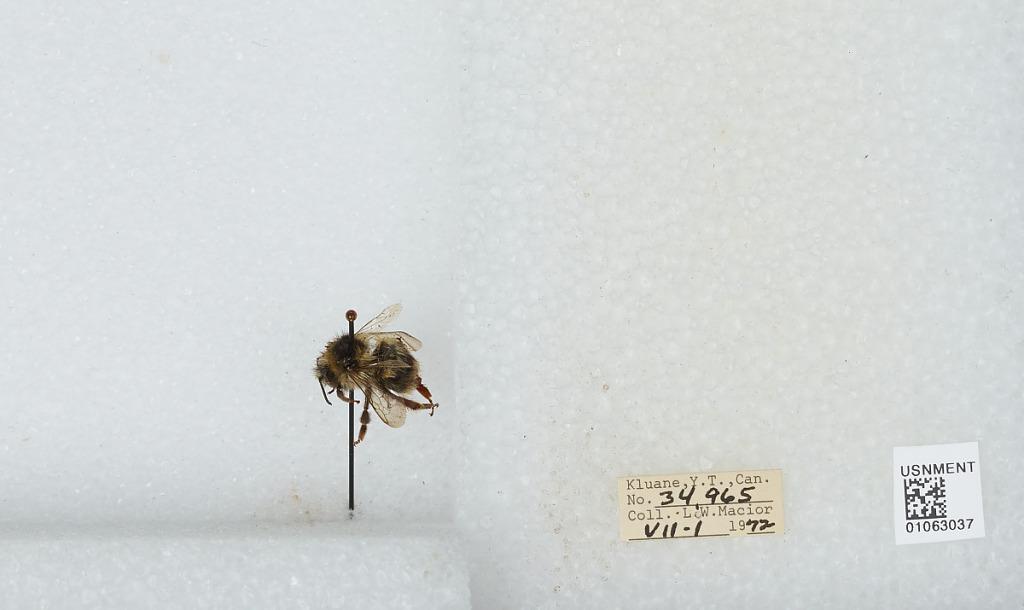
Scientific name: Bombus bifarius nearcticus
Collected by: L. Macior
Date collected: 1972-7-1
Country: Canada
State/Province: Yukon Territory
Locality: Kluane
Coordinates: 60.75, -139.5